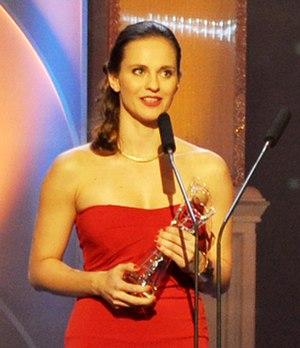
Danka Barteková, née le 19 octobre 1984 à Trenčín, est une tireuse sportive slovaque.